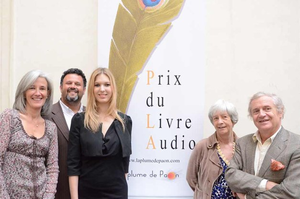
Tatiana de Rosnay, Michel Nougué, Melissa Mourer Ordener, Katharina von Bulow et Pascal Kané assistent au Grand Prix du Livre Audio 2011.
Un livre audio est un livre ou un texte dont on a enregistré la lecture à haute voix ; il peut aussi être issu d’un recours à la synthèse vocale.